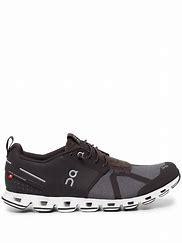
Brand: ON
Model: Cloud Terry